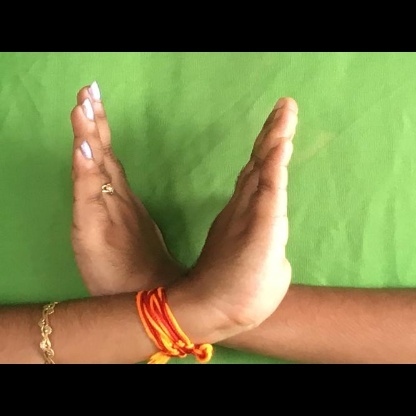
Mudra: Swastikam